She's Leaving Home (Grey's Anatomy)

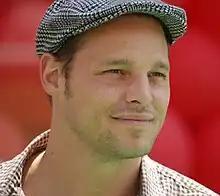
The development of Justin Chambers' character was praised by the critics.

"TV Equals" gave a mixed review of the episode, stating, "The episode was definitely a mixed bag for me. I'm still not sure how I feel about last night's two-hour farewell," and criticized the lack of screen time for Derek's funeral: "You know what we did not get a lot of? Outward acts of mourning or grieving. Had this been a typical hour-long episode, the very minimal time spent on Derek's funeral or hearing Derek's loved ones and colleagues reflect on his life is much more noticeable." The site added, "The subplot with the women in the burn unit was an unexpected, yet pleasant surprise. It was a much more natural extension of the episode's theme of not choosing to be alone. The writers were clearly trying to do the same with Richard and Catherine, but the material with the women in the burn unit was much more heartfelt." The review praised Justin Chambers' (Alex Karev) performance, noting, "I liked Alex's determination to be Meredith's 'person,' and Meredith finally welcoming him back into her life when she gave birth to Ellis. The more I see them interact, the more I love the dynamic between Alex and Maggie Pierce (Kelly McCreary)."